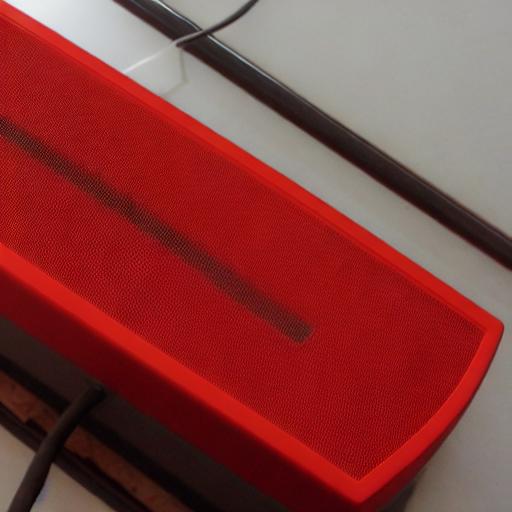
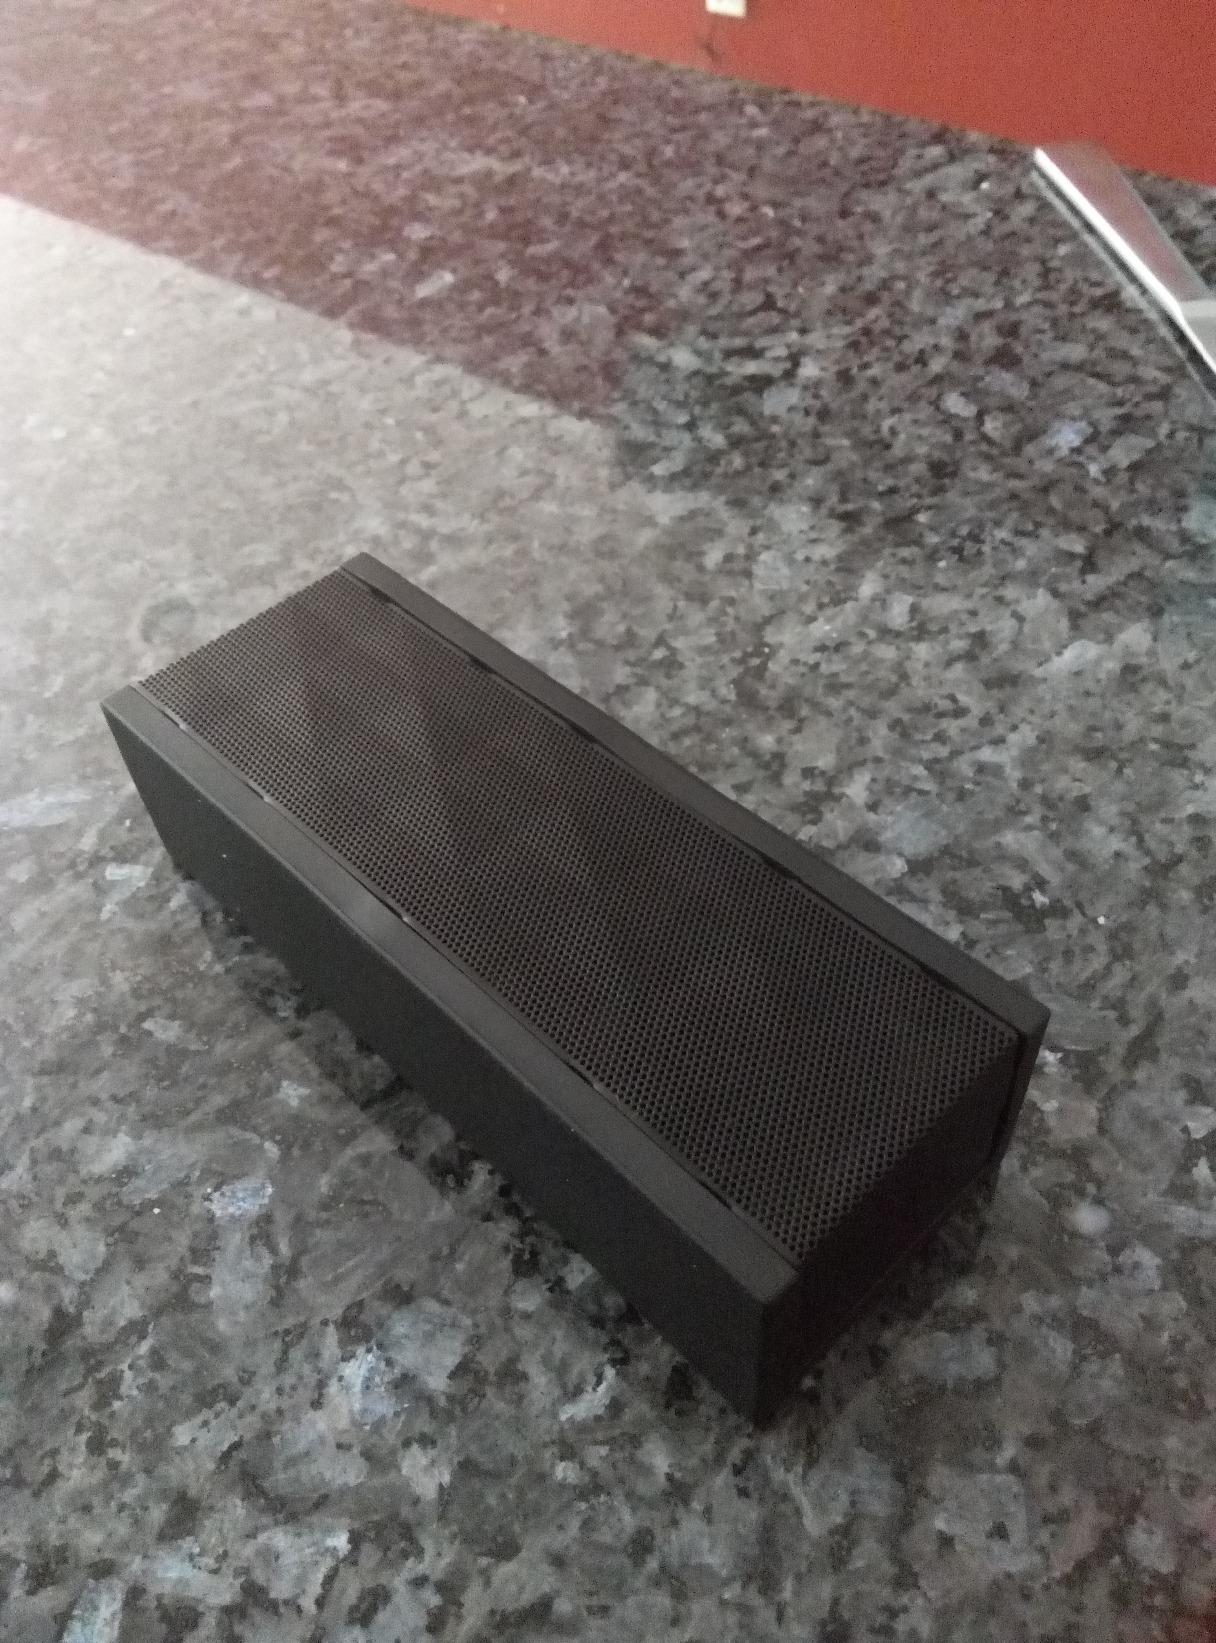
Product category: speaker
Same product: no